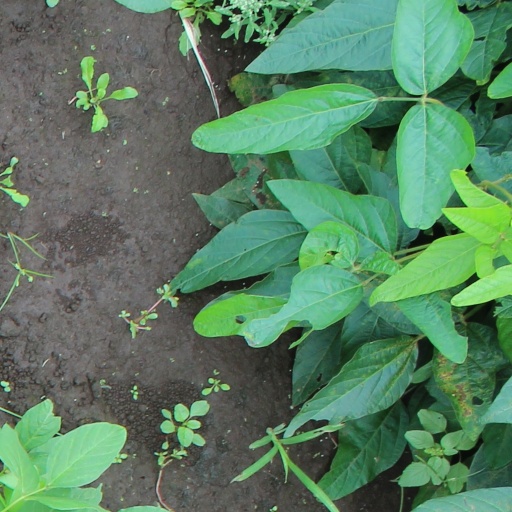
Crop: soybean